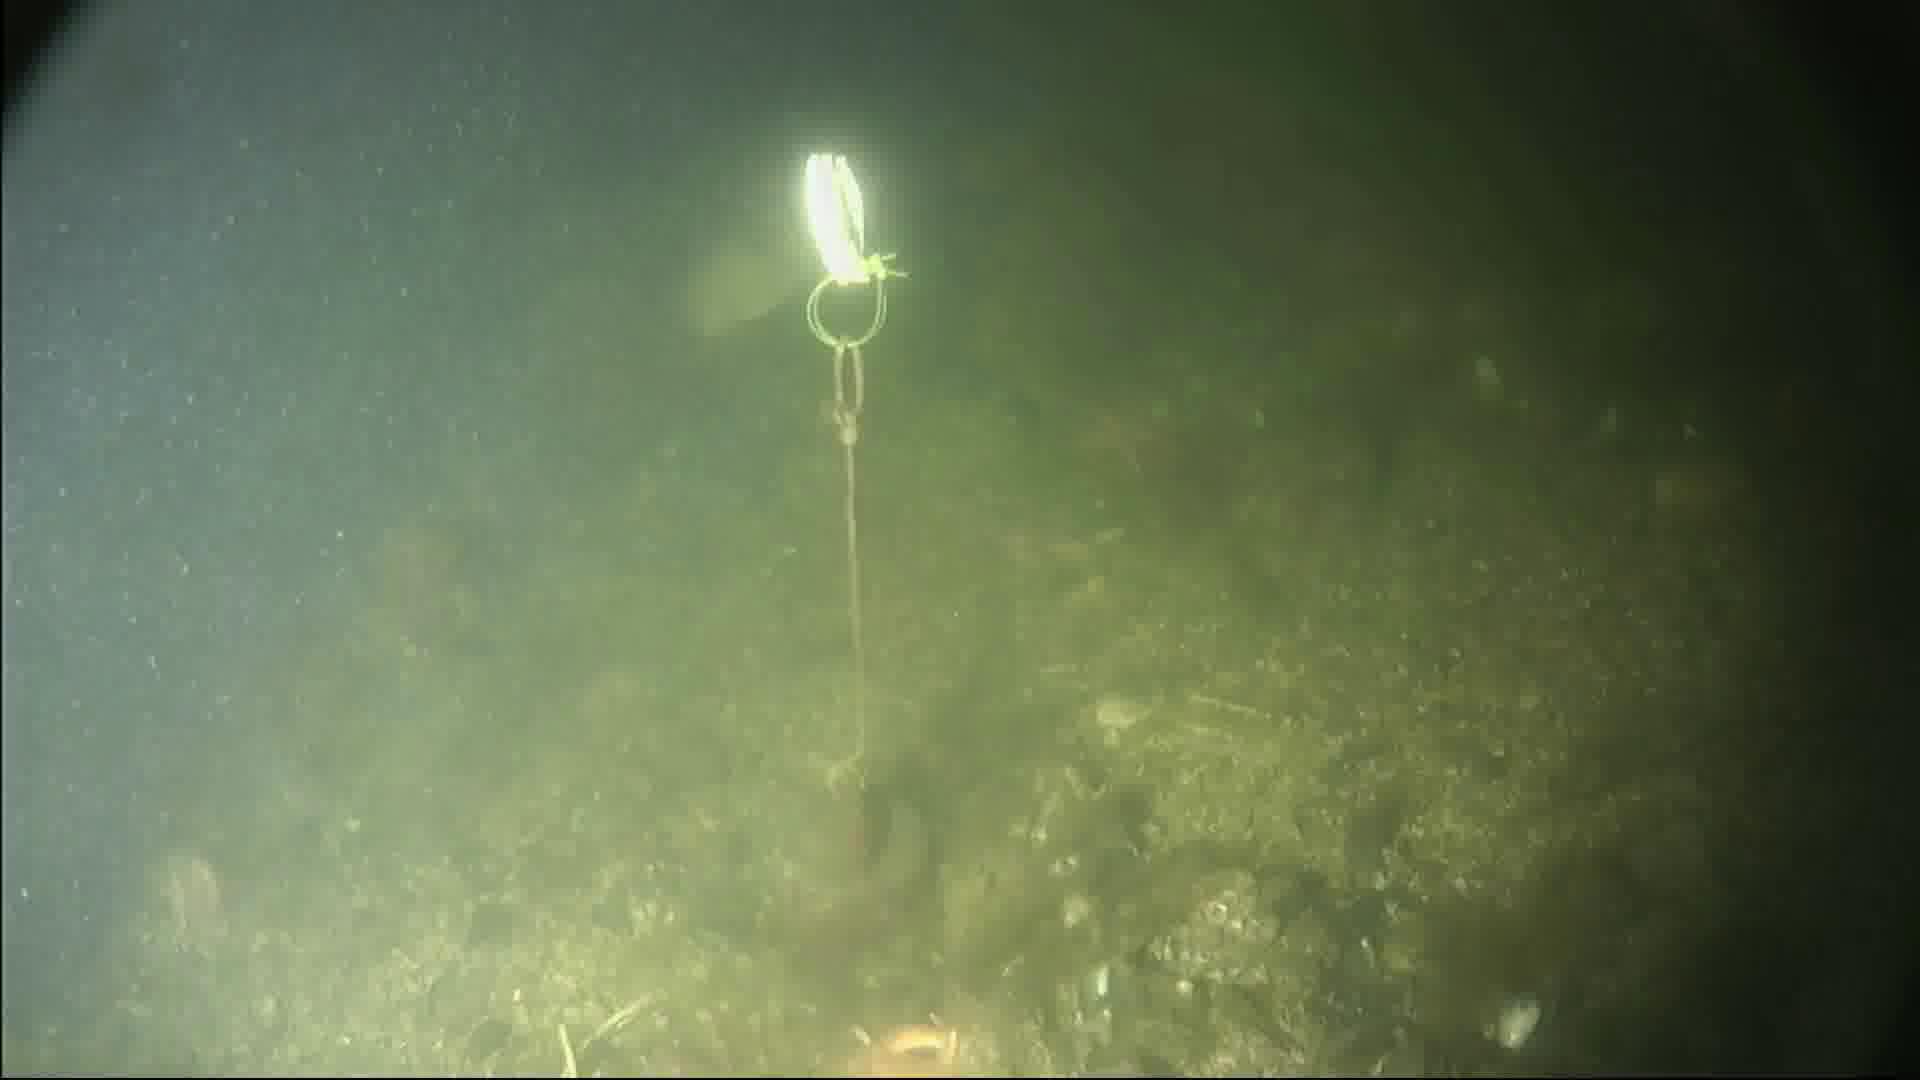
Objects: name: fish
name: starfish